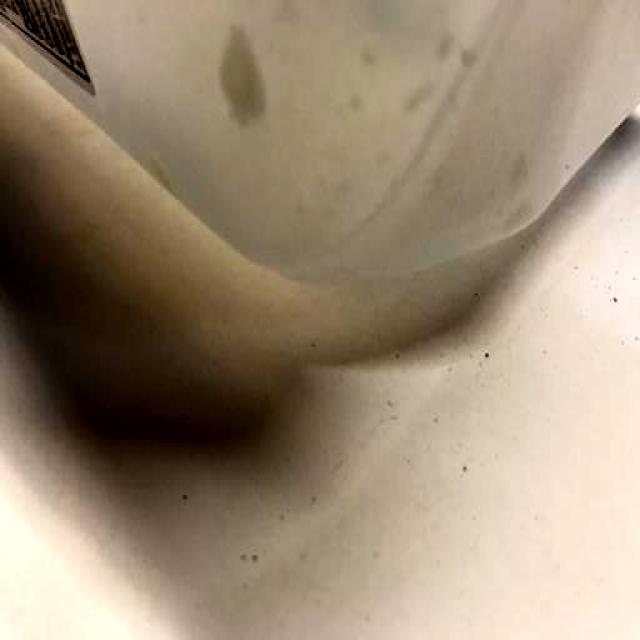
Label: Plastic